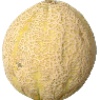
Label: cantaloupe